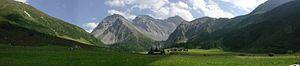
Davos est une commune du canton des Grisons, située dans la haute vallée de la rivière Landwasser dans la région de Prättigau/Davos, dans l'est de la Suisse. La ville est connue pour accueillir chaque année le forum économique mondial, réunion des dirigeants de la planète et des élites économiques. Davos est aussi connue en tant que station de sports d'hiver, et organise des événements tels que la Coupe Spengler en hockey sur glace, à laquelle l'équipe locale, le HC Davos participe.